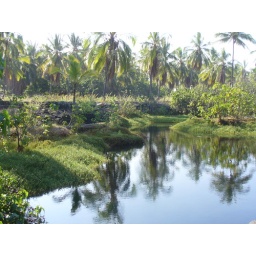
These calm blue waters are surrounded by numerous species of Hawaiian plant life.